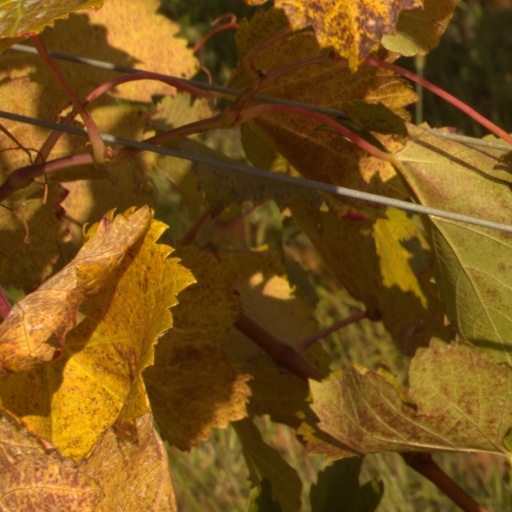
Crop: grape